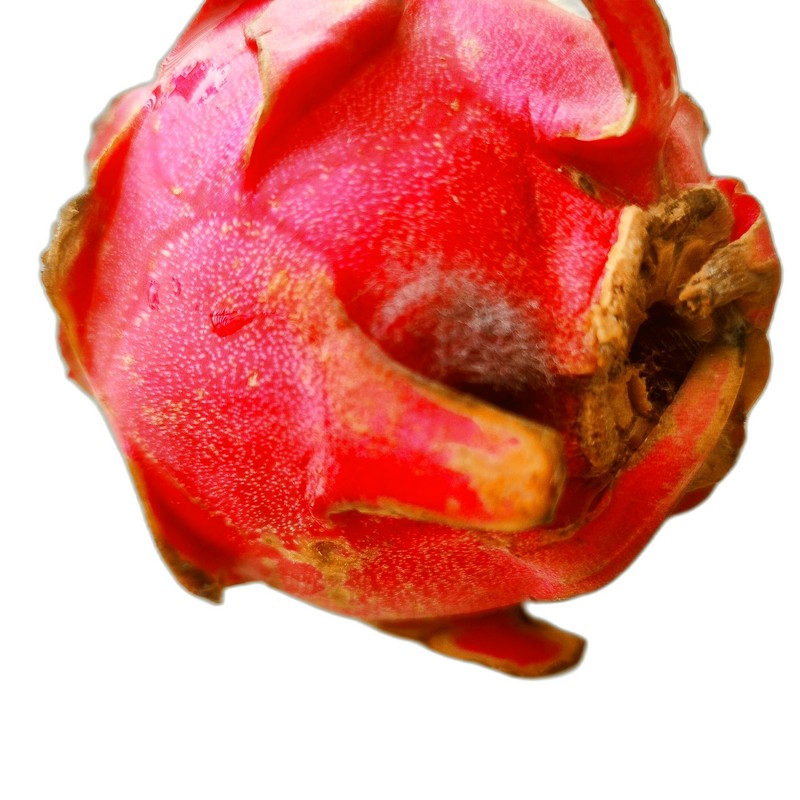
Label: Defect Dragon Fruit